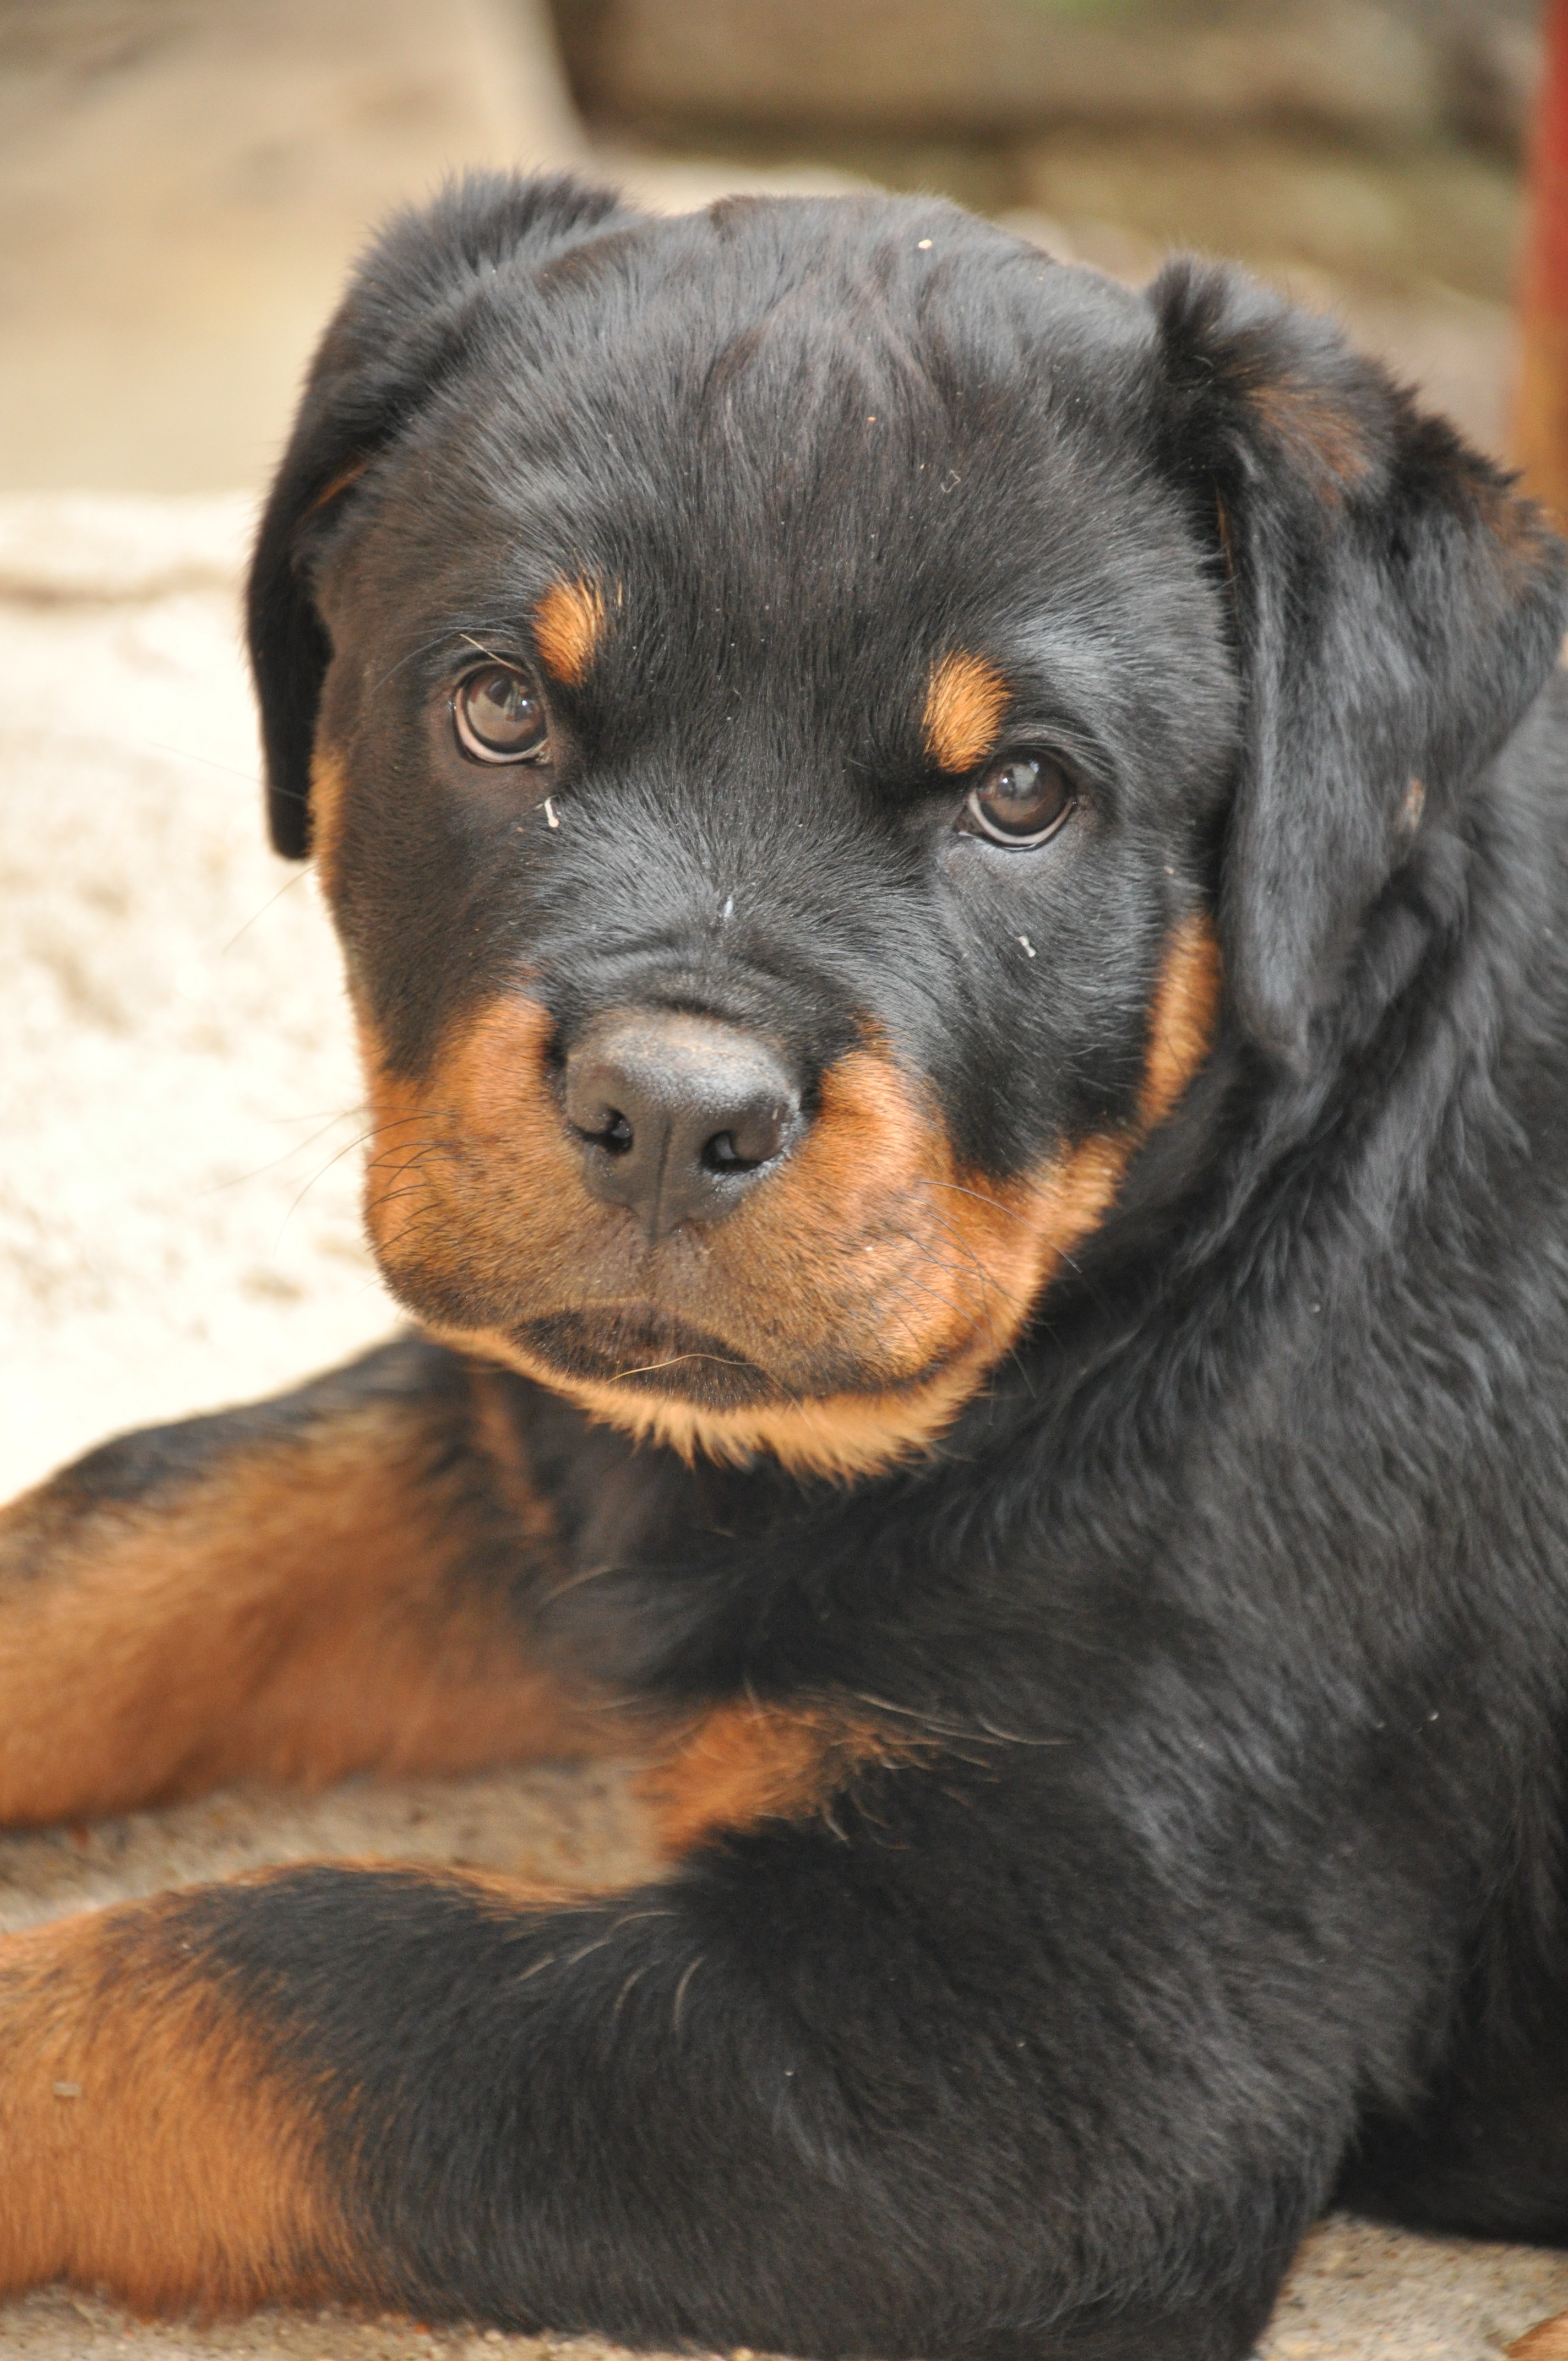
sweet, dog, mammal, vertebrate, muzzle, uma, dog breed, rottweiler, dog like mammal, carnivoran, cucciola